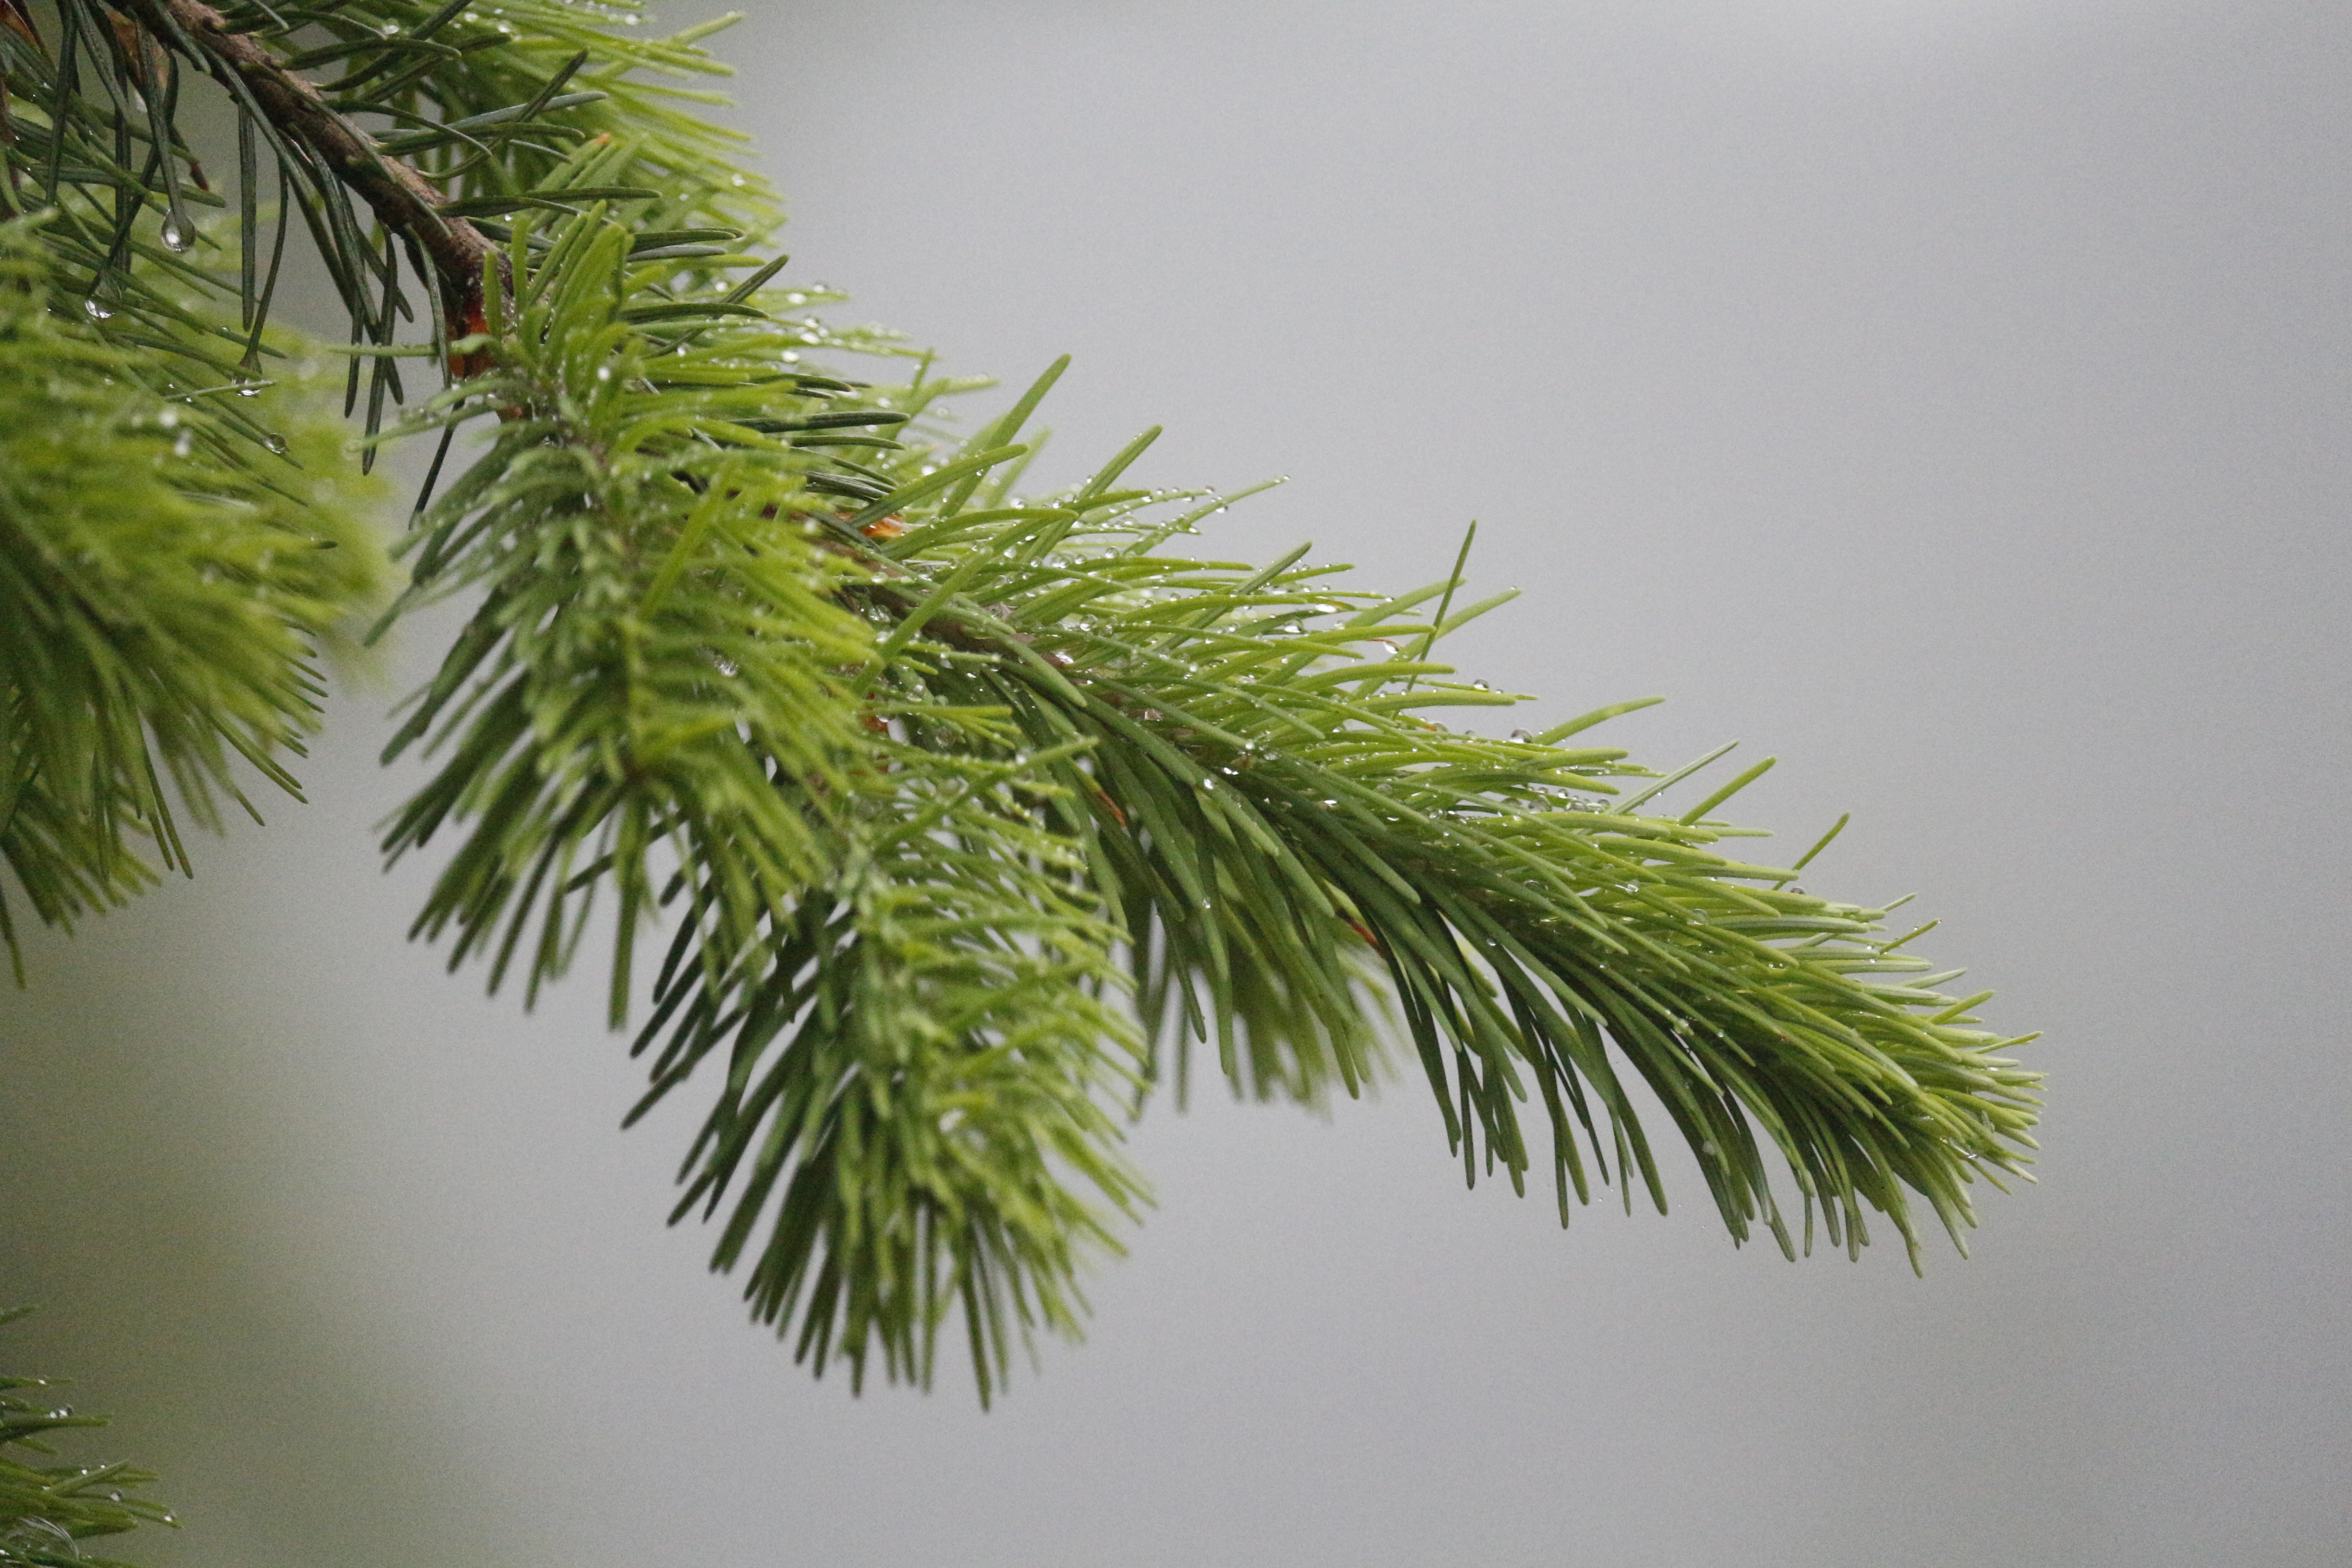
tree, nature, forest, branch, winter, plant, wood, leaf, green, grow, evergreen, fir, christmas tree, twig, conifer, spruce, needles, periwinkle, of course, larch, pine cones, pine needles, needle branch, tannenzweig, plant stem, woody plant, land plant, arecales, palm family